Kailangan Ko'y Ikaw (TV series)

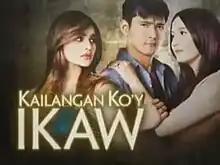
Title card

Kailangan Ko'y Ikaw (International title: "All for Love" / ) is a 2013 Philippine television drama series broadcast by ABS-CBN. Directed by Bb. Joyce Bernal and Jon S. Villarin, it stars Anne Curtis, Kris Aquino and Robin Padilla. It aired on the network's Primetime Bida line up and worldwide on TFC from January 21 to April 19, 2013, replacing "A Beautiful Affair" and was replaced by "Missing You".